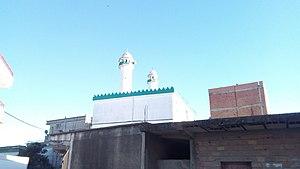
Mezdatta est un village de la grande Kabylie situé à 15 km au sud-ouest de la Commune de Tizi ouzou, l'arsh de Betrouna, dans la Wilaya de Tizi Ouzou, en Algérie.